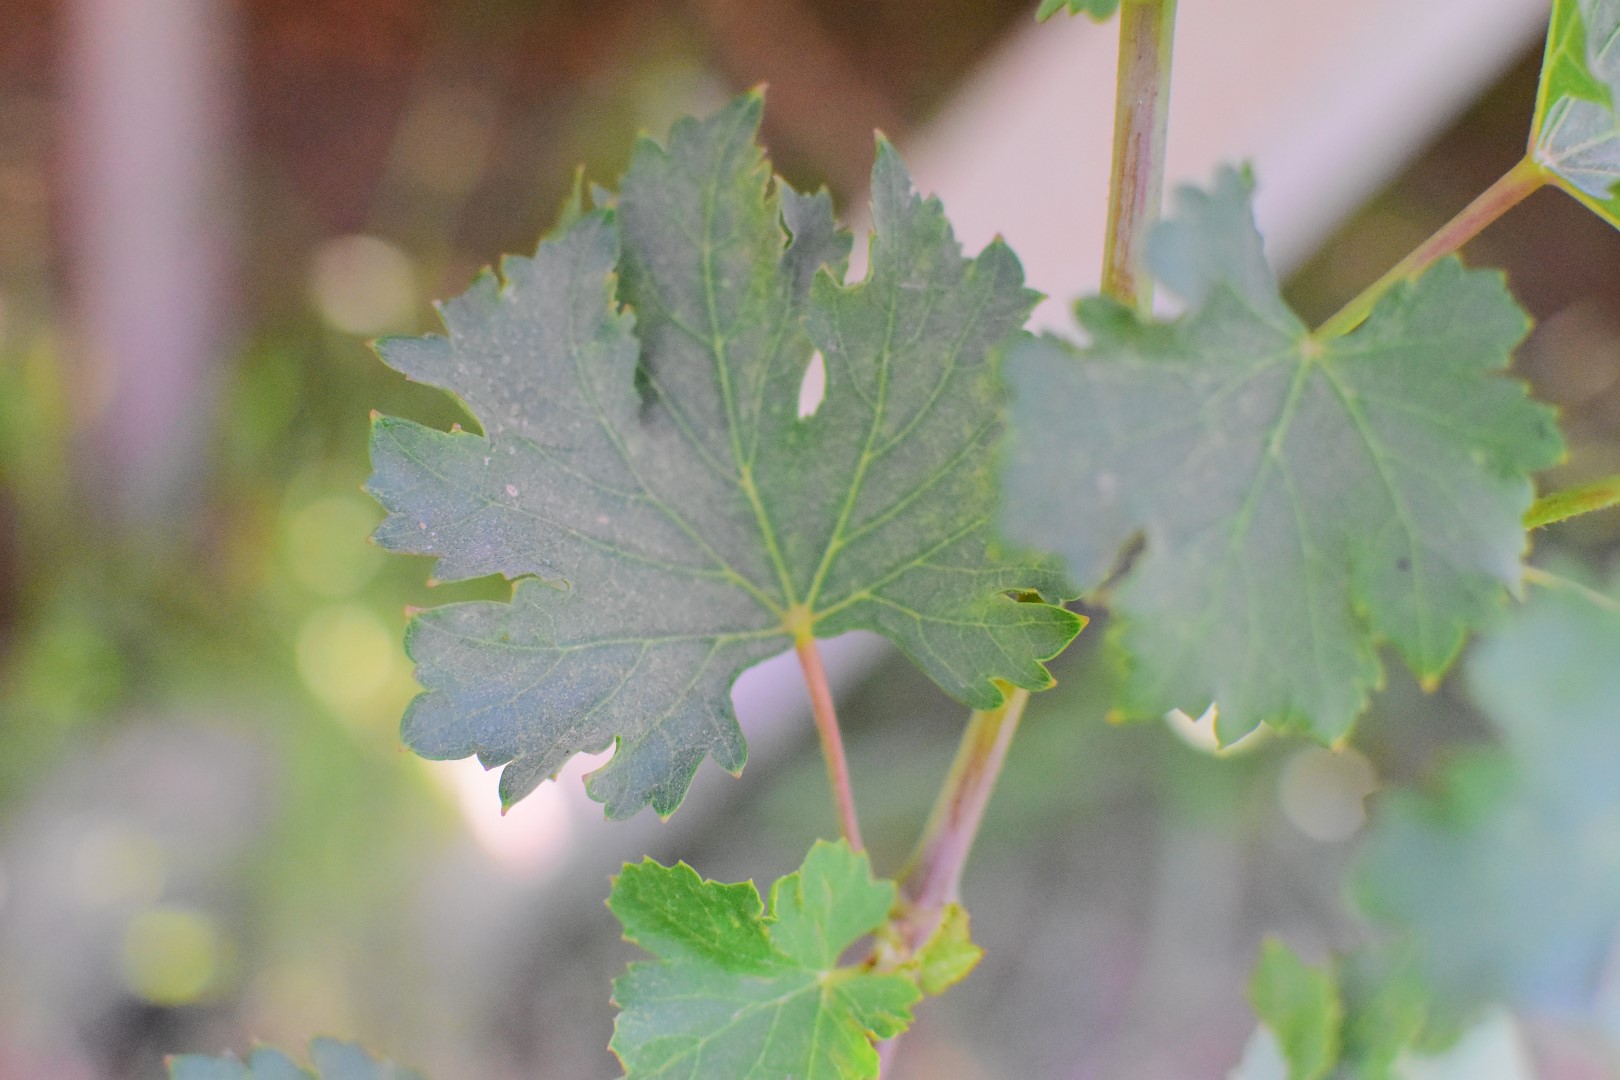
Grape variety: Deas Al-Annz